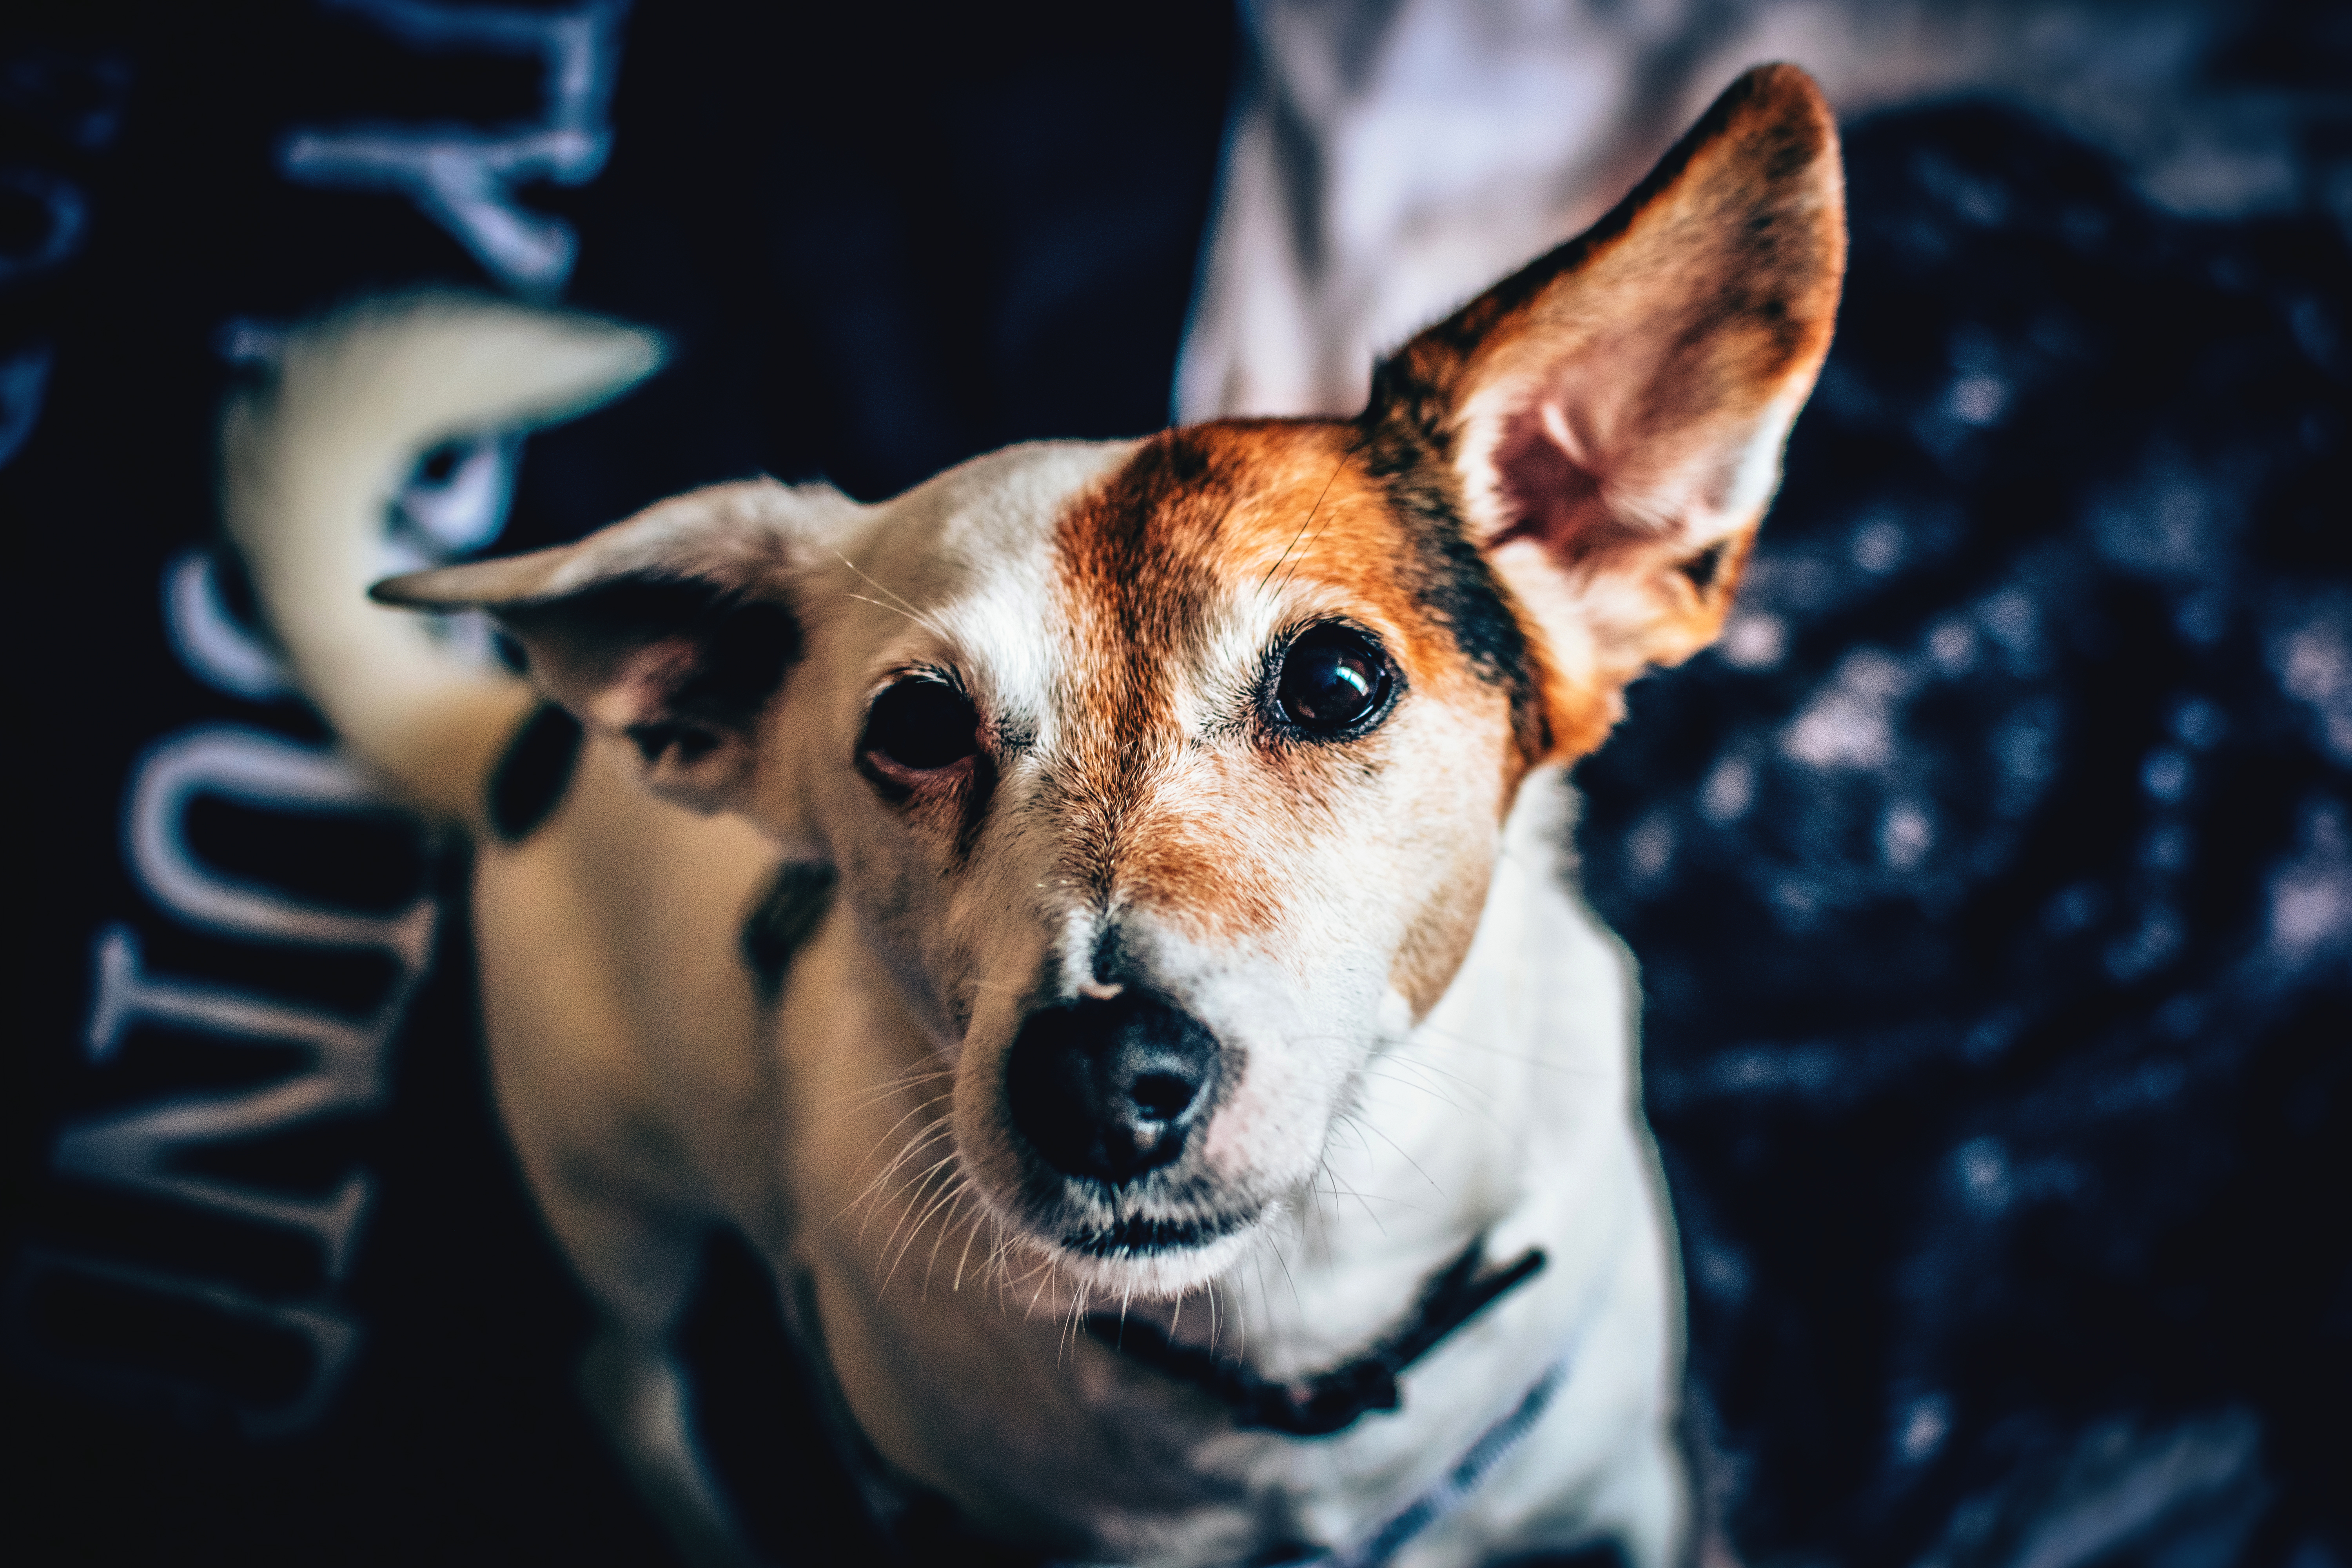
puppy, dog, animal, cute, canine, pet, fur, portrait, young, mammal, close up, vertebrate, domestic, staring, animal photography, dog like mammal